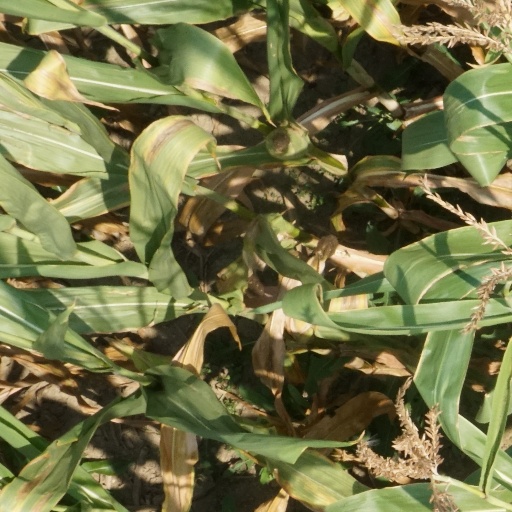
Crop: maize; corn